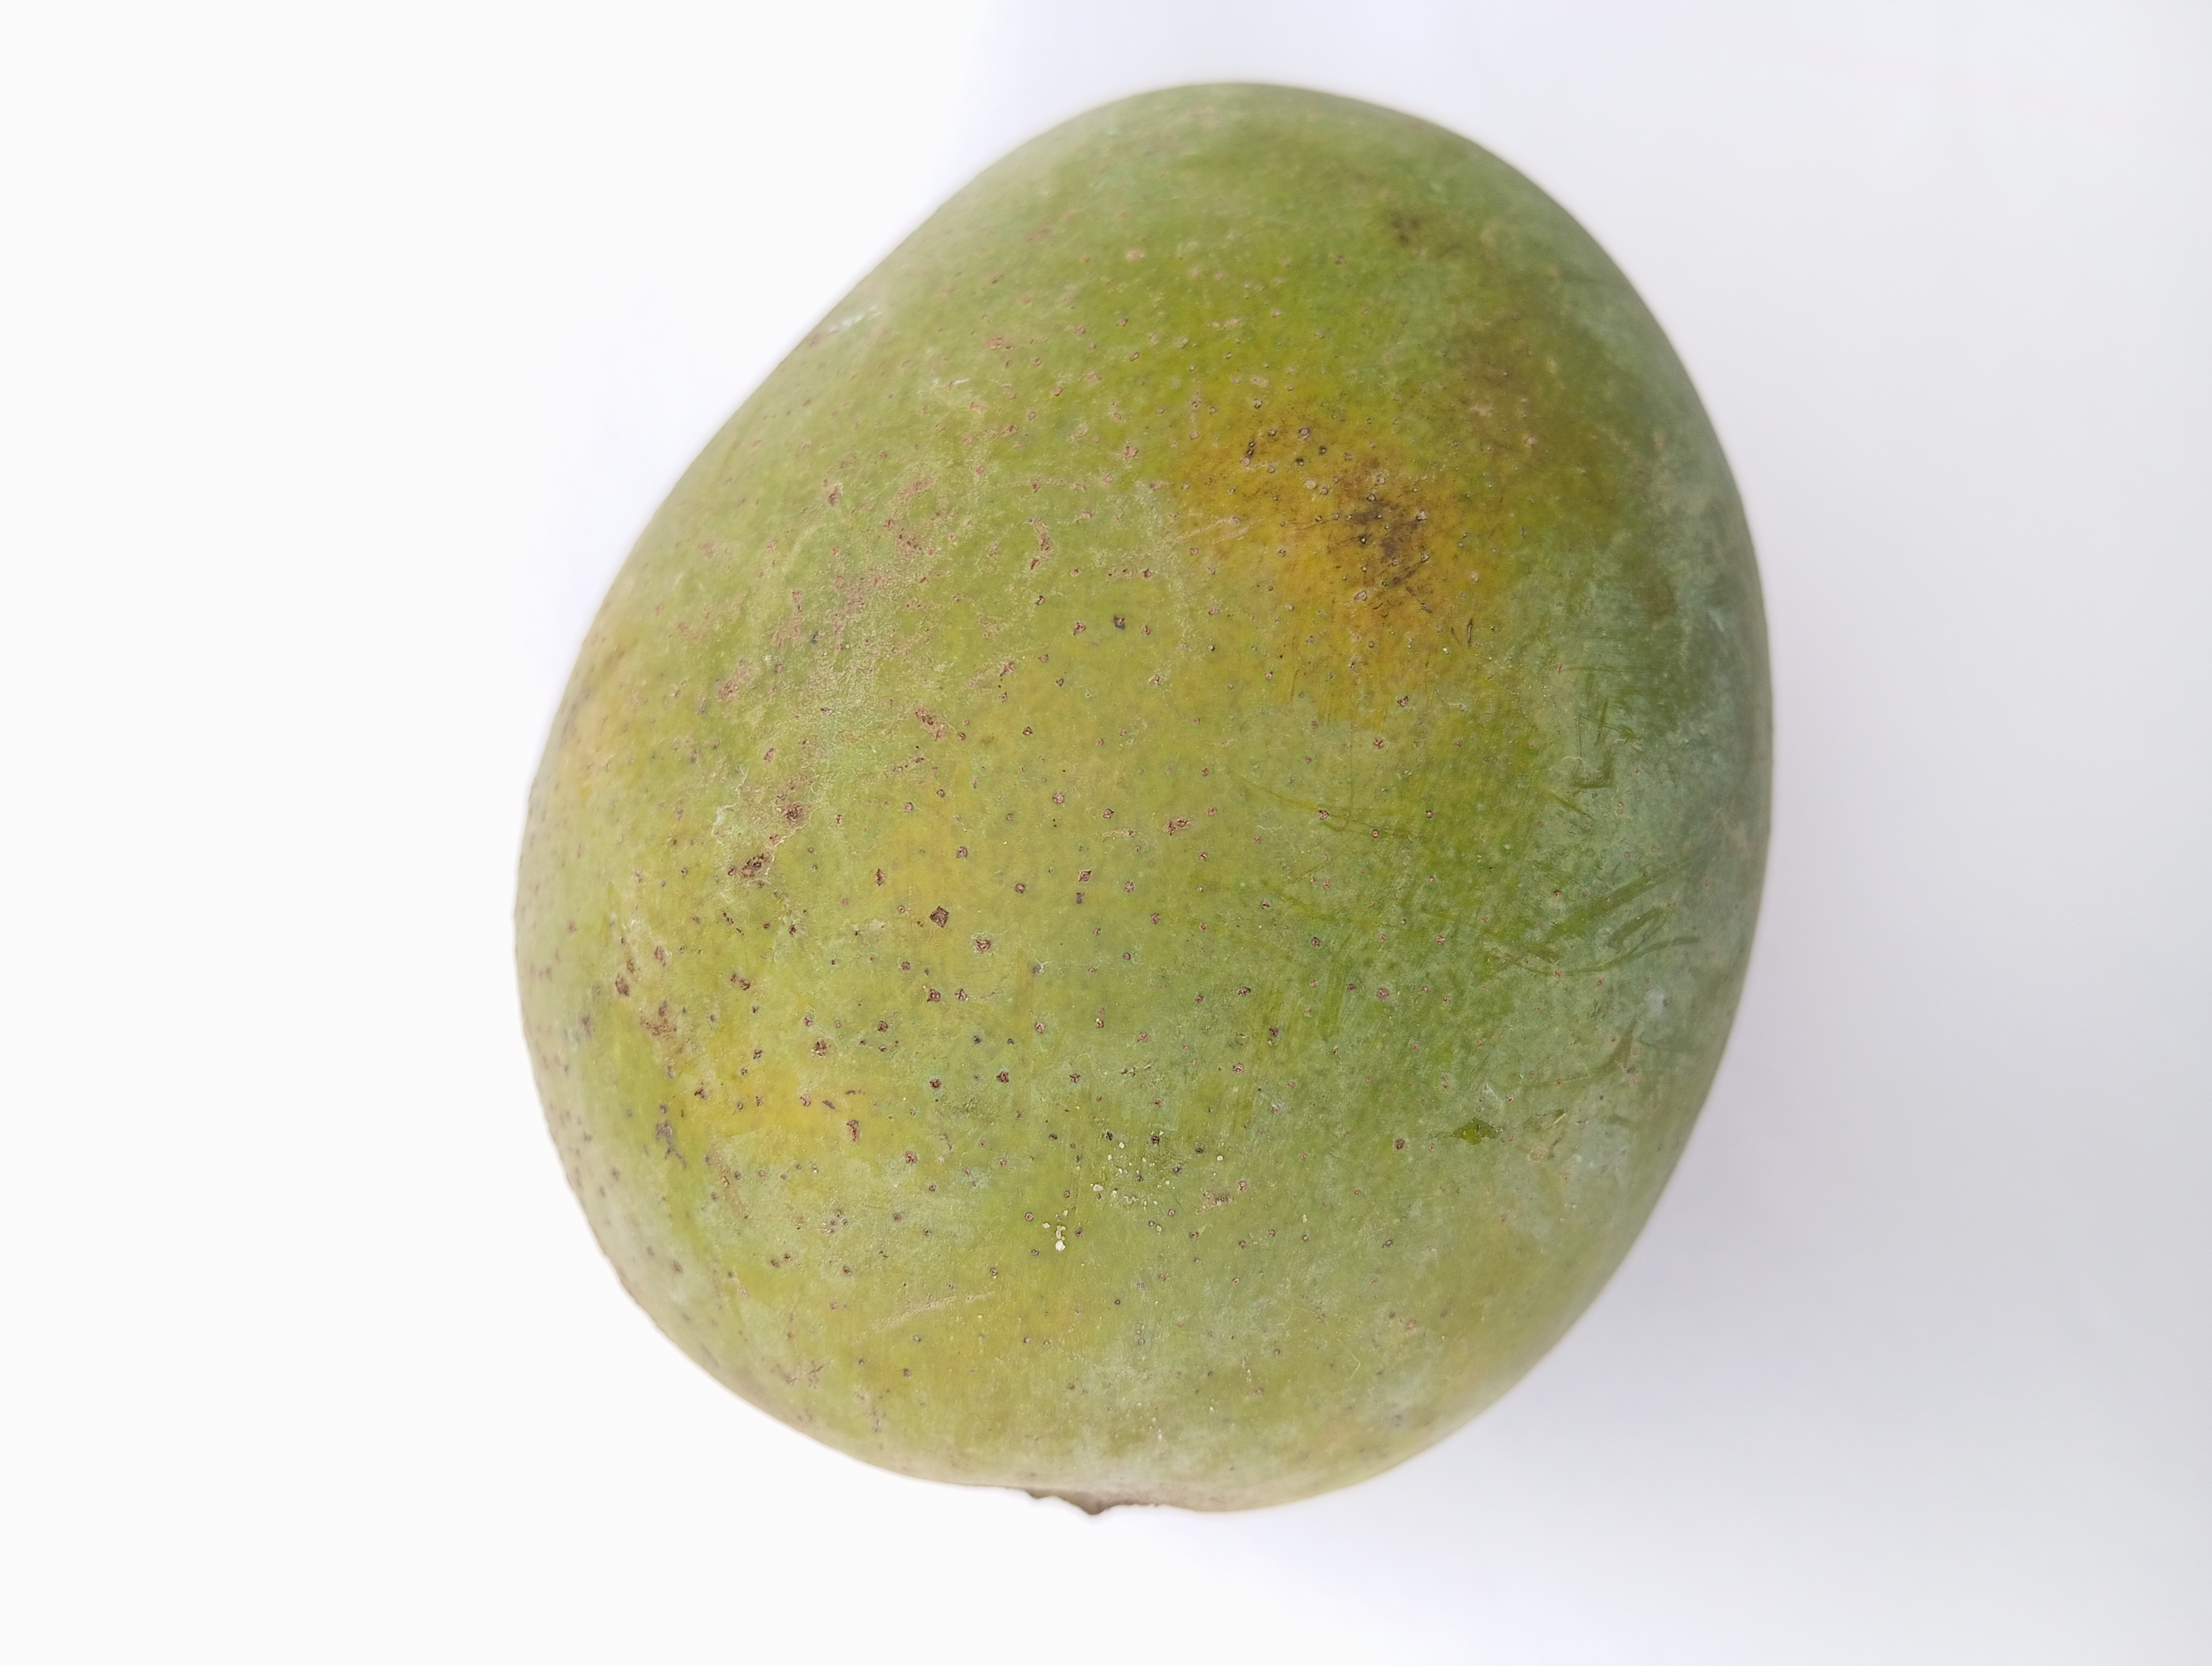
Mango variety: Himsagar